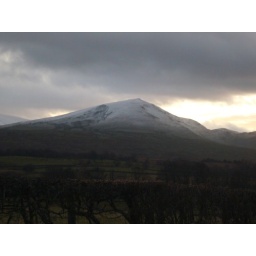
Uit de auto genomen, een van de bergen in het Lake District